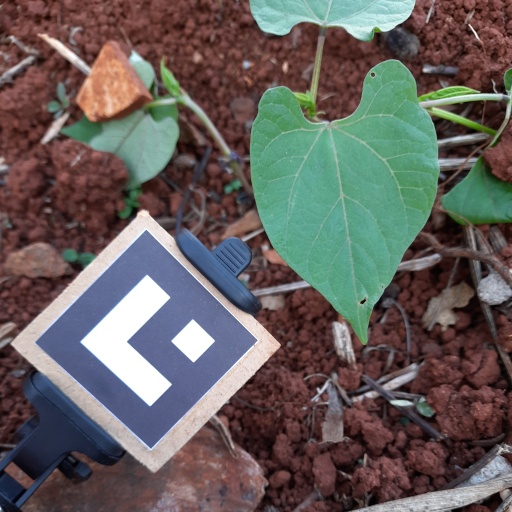
Observations: flat surface, eating holes in the center, under shade